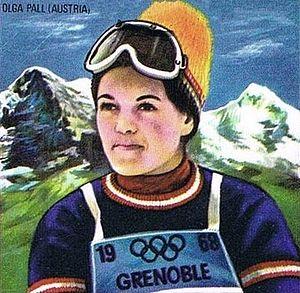
Olga Pall, née le 3 décembre 1947 à Göstling an der Ybbs, est une skieuse alpine autrichienne.